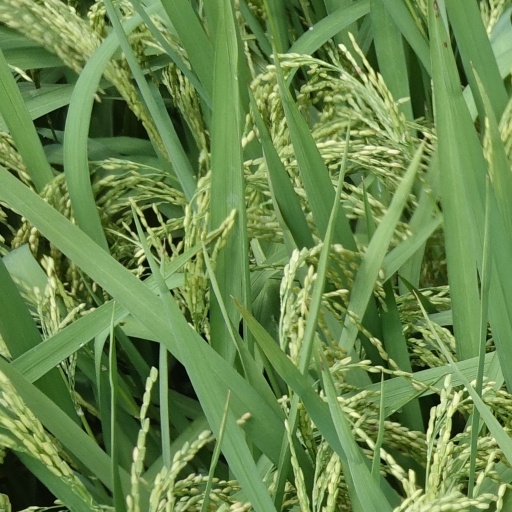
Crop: rice